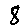
Label: 8